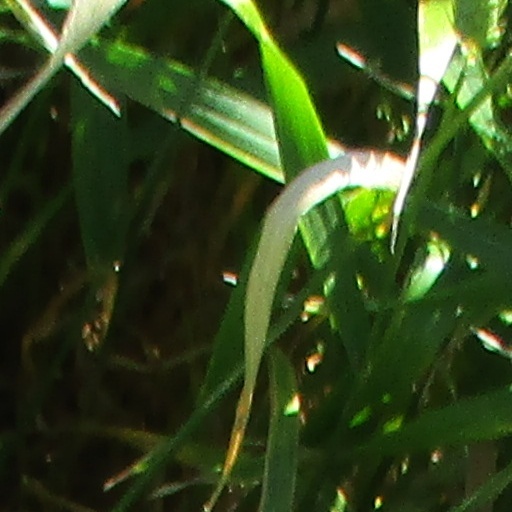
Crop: wheat